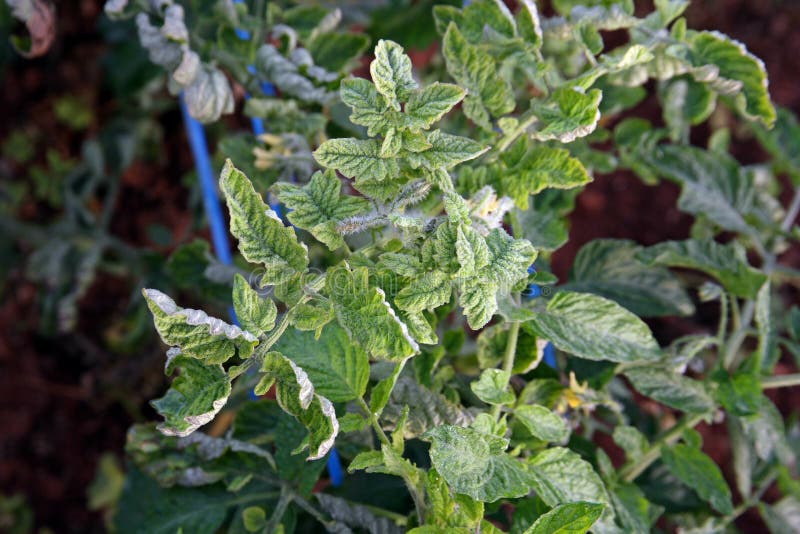
Plant: Tomato
Disease: tomato yellow leaf curl virus